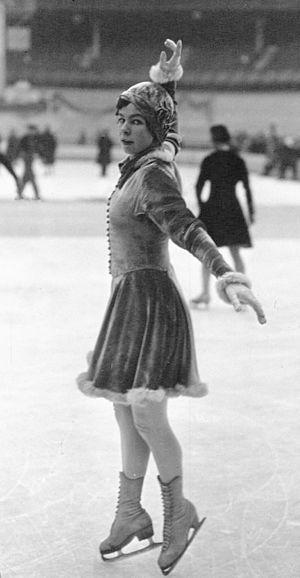
Vivi-Anne Hultén est une patineuse artistique suédoise née le 25 août 1911 à Anvers et morte le 15 janvier 2003 à Newport Beach.